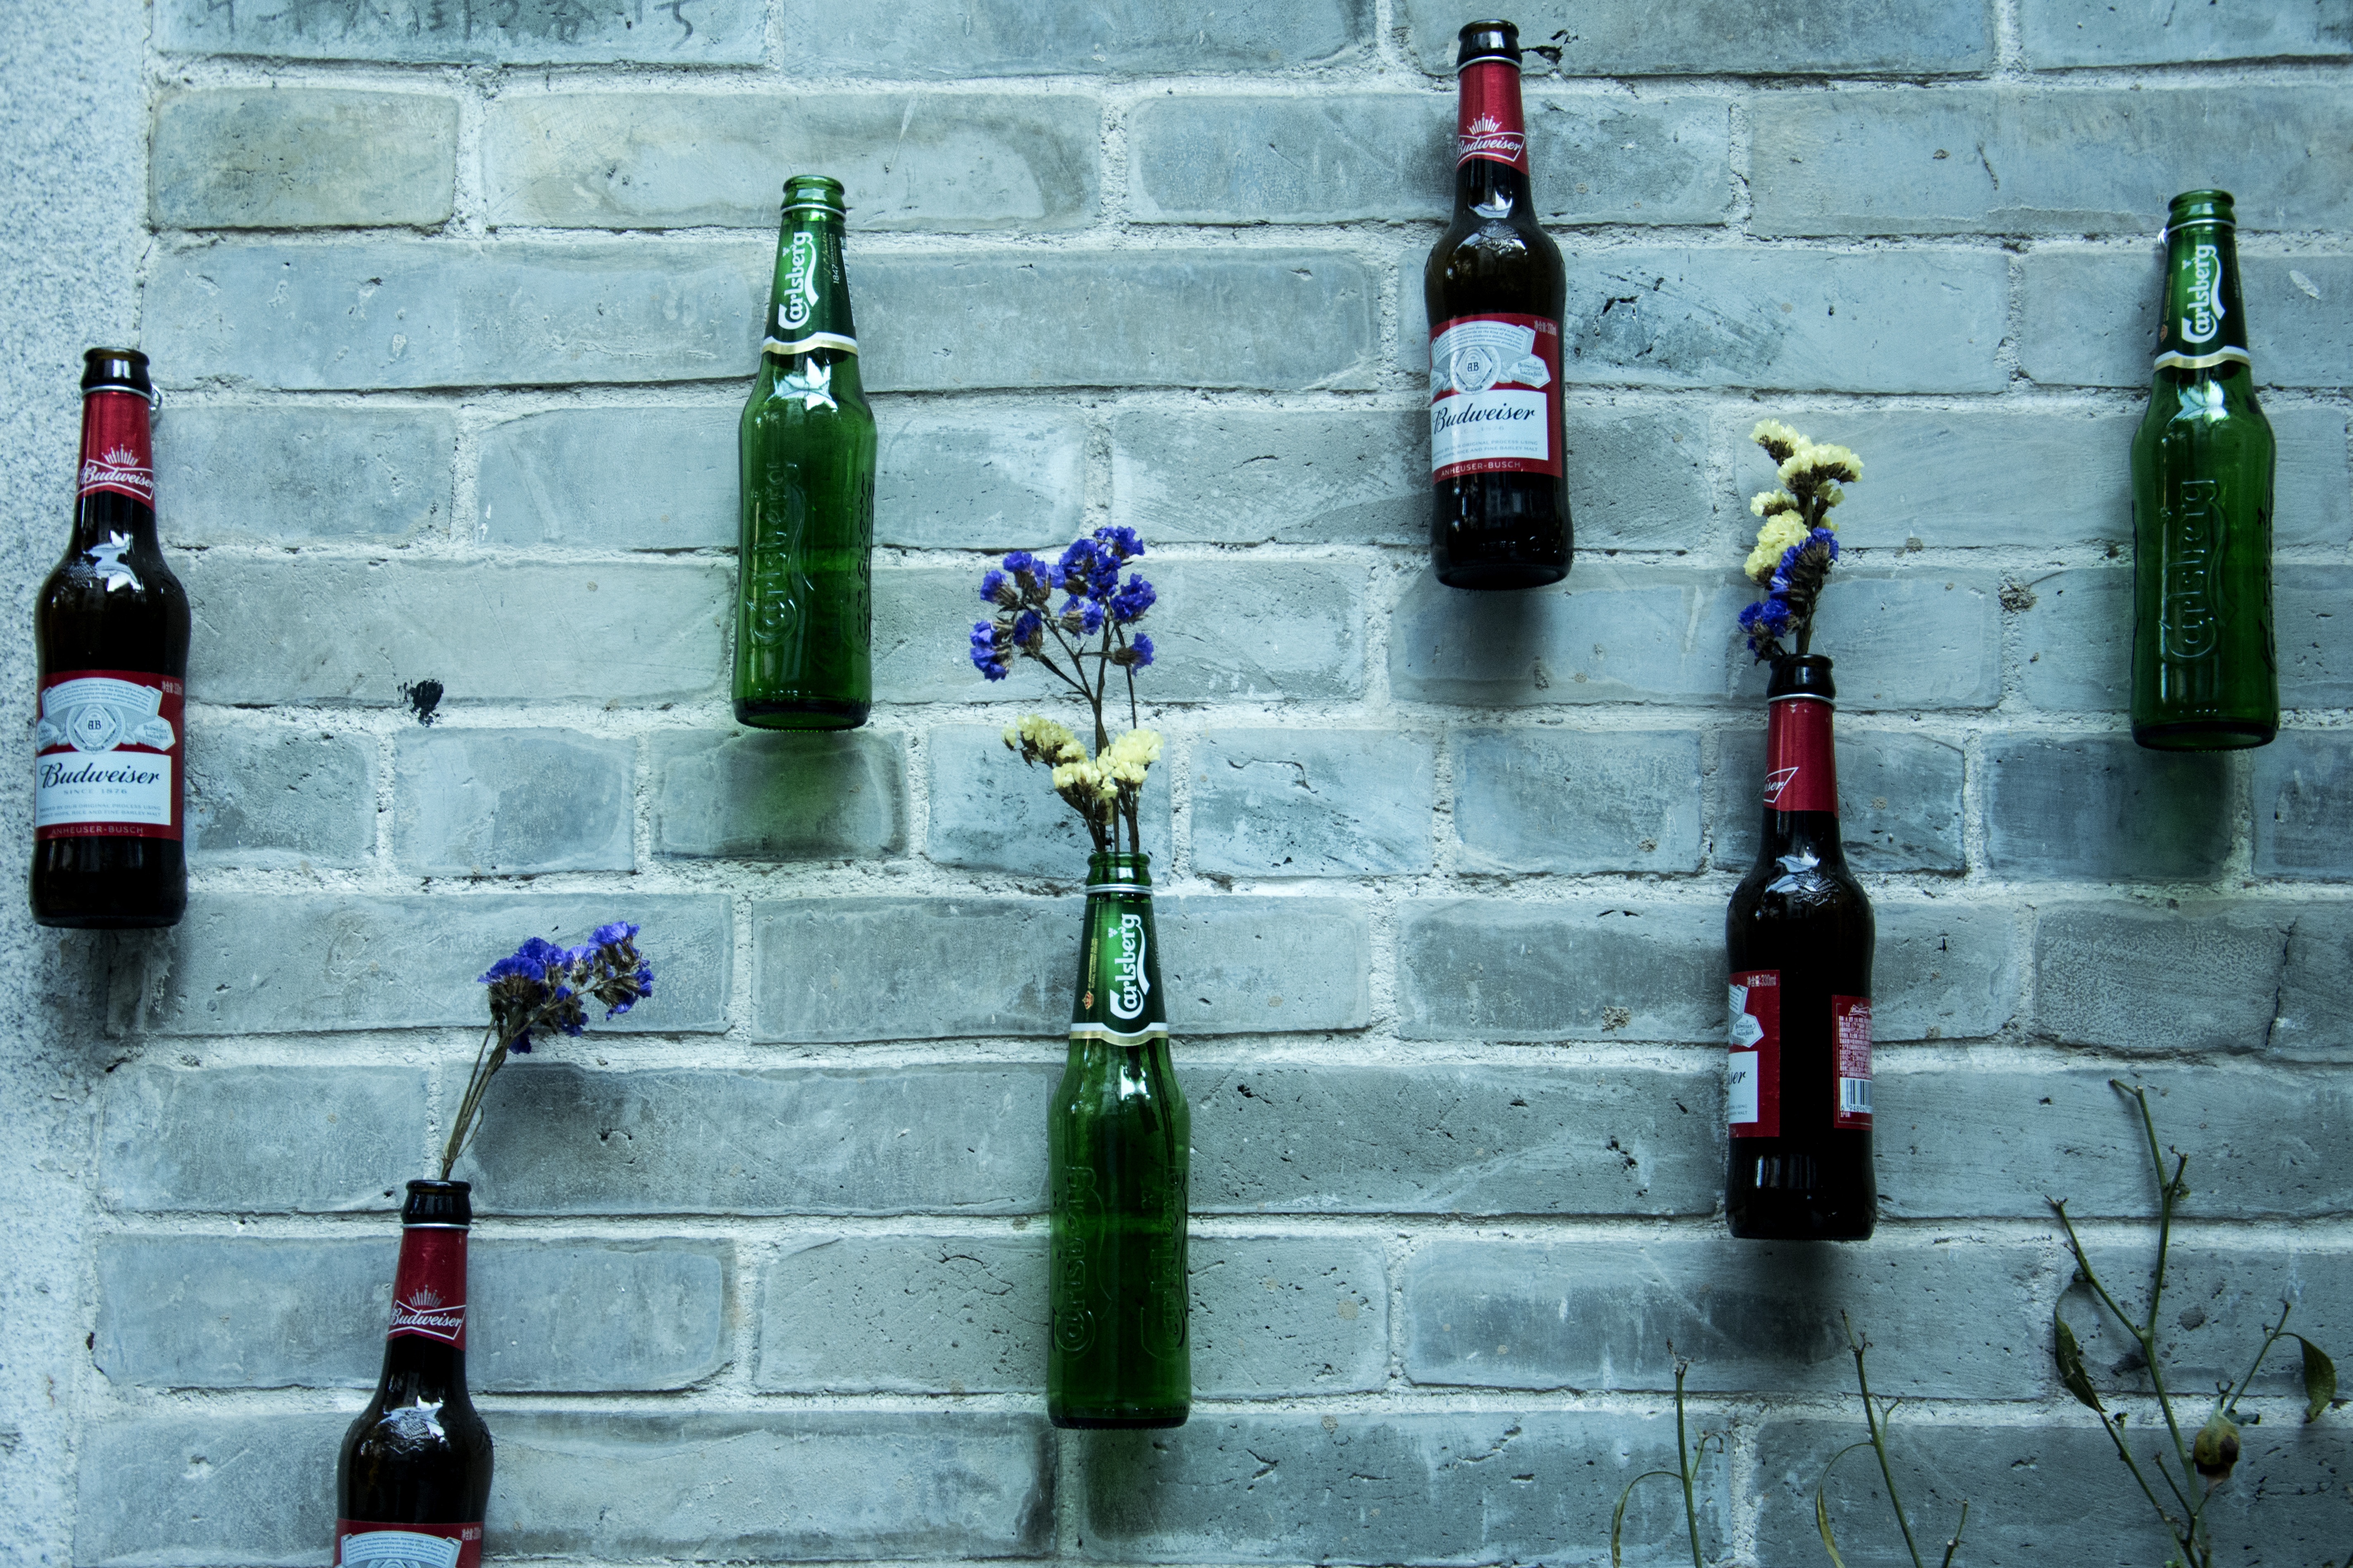
flower, glass, wall, vase, decoration, green, color, bottle, beer, design, canton, concept, games, xiao zhou